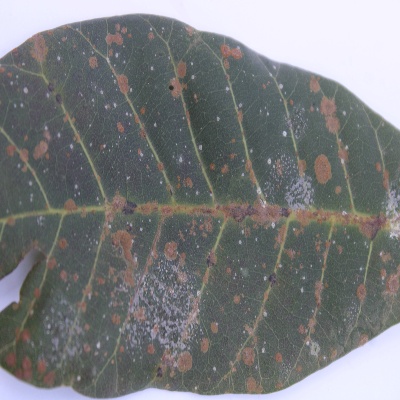
Crop: Cashew
Condition: red rust